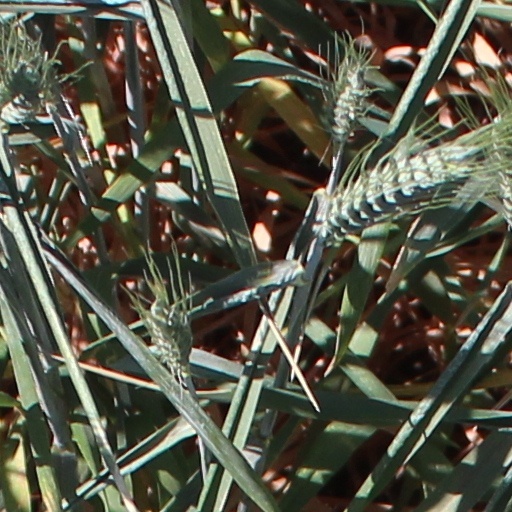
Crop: wheat